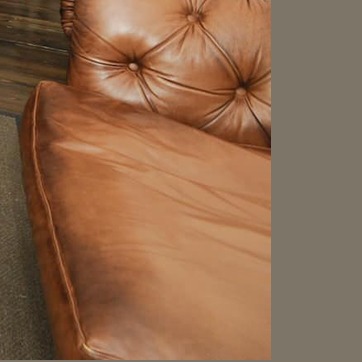
Material: leather